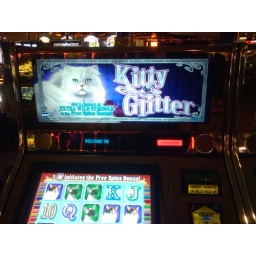
Nothing says wealthy like a cat pooping in a box full of diamonds.